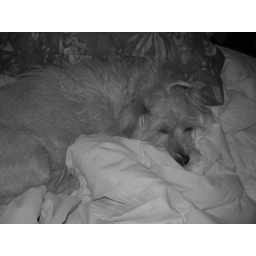
the sleepy dog in black and white